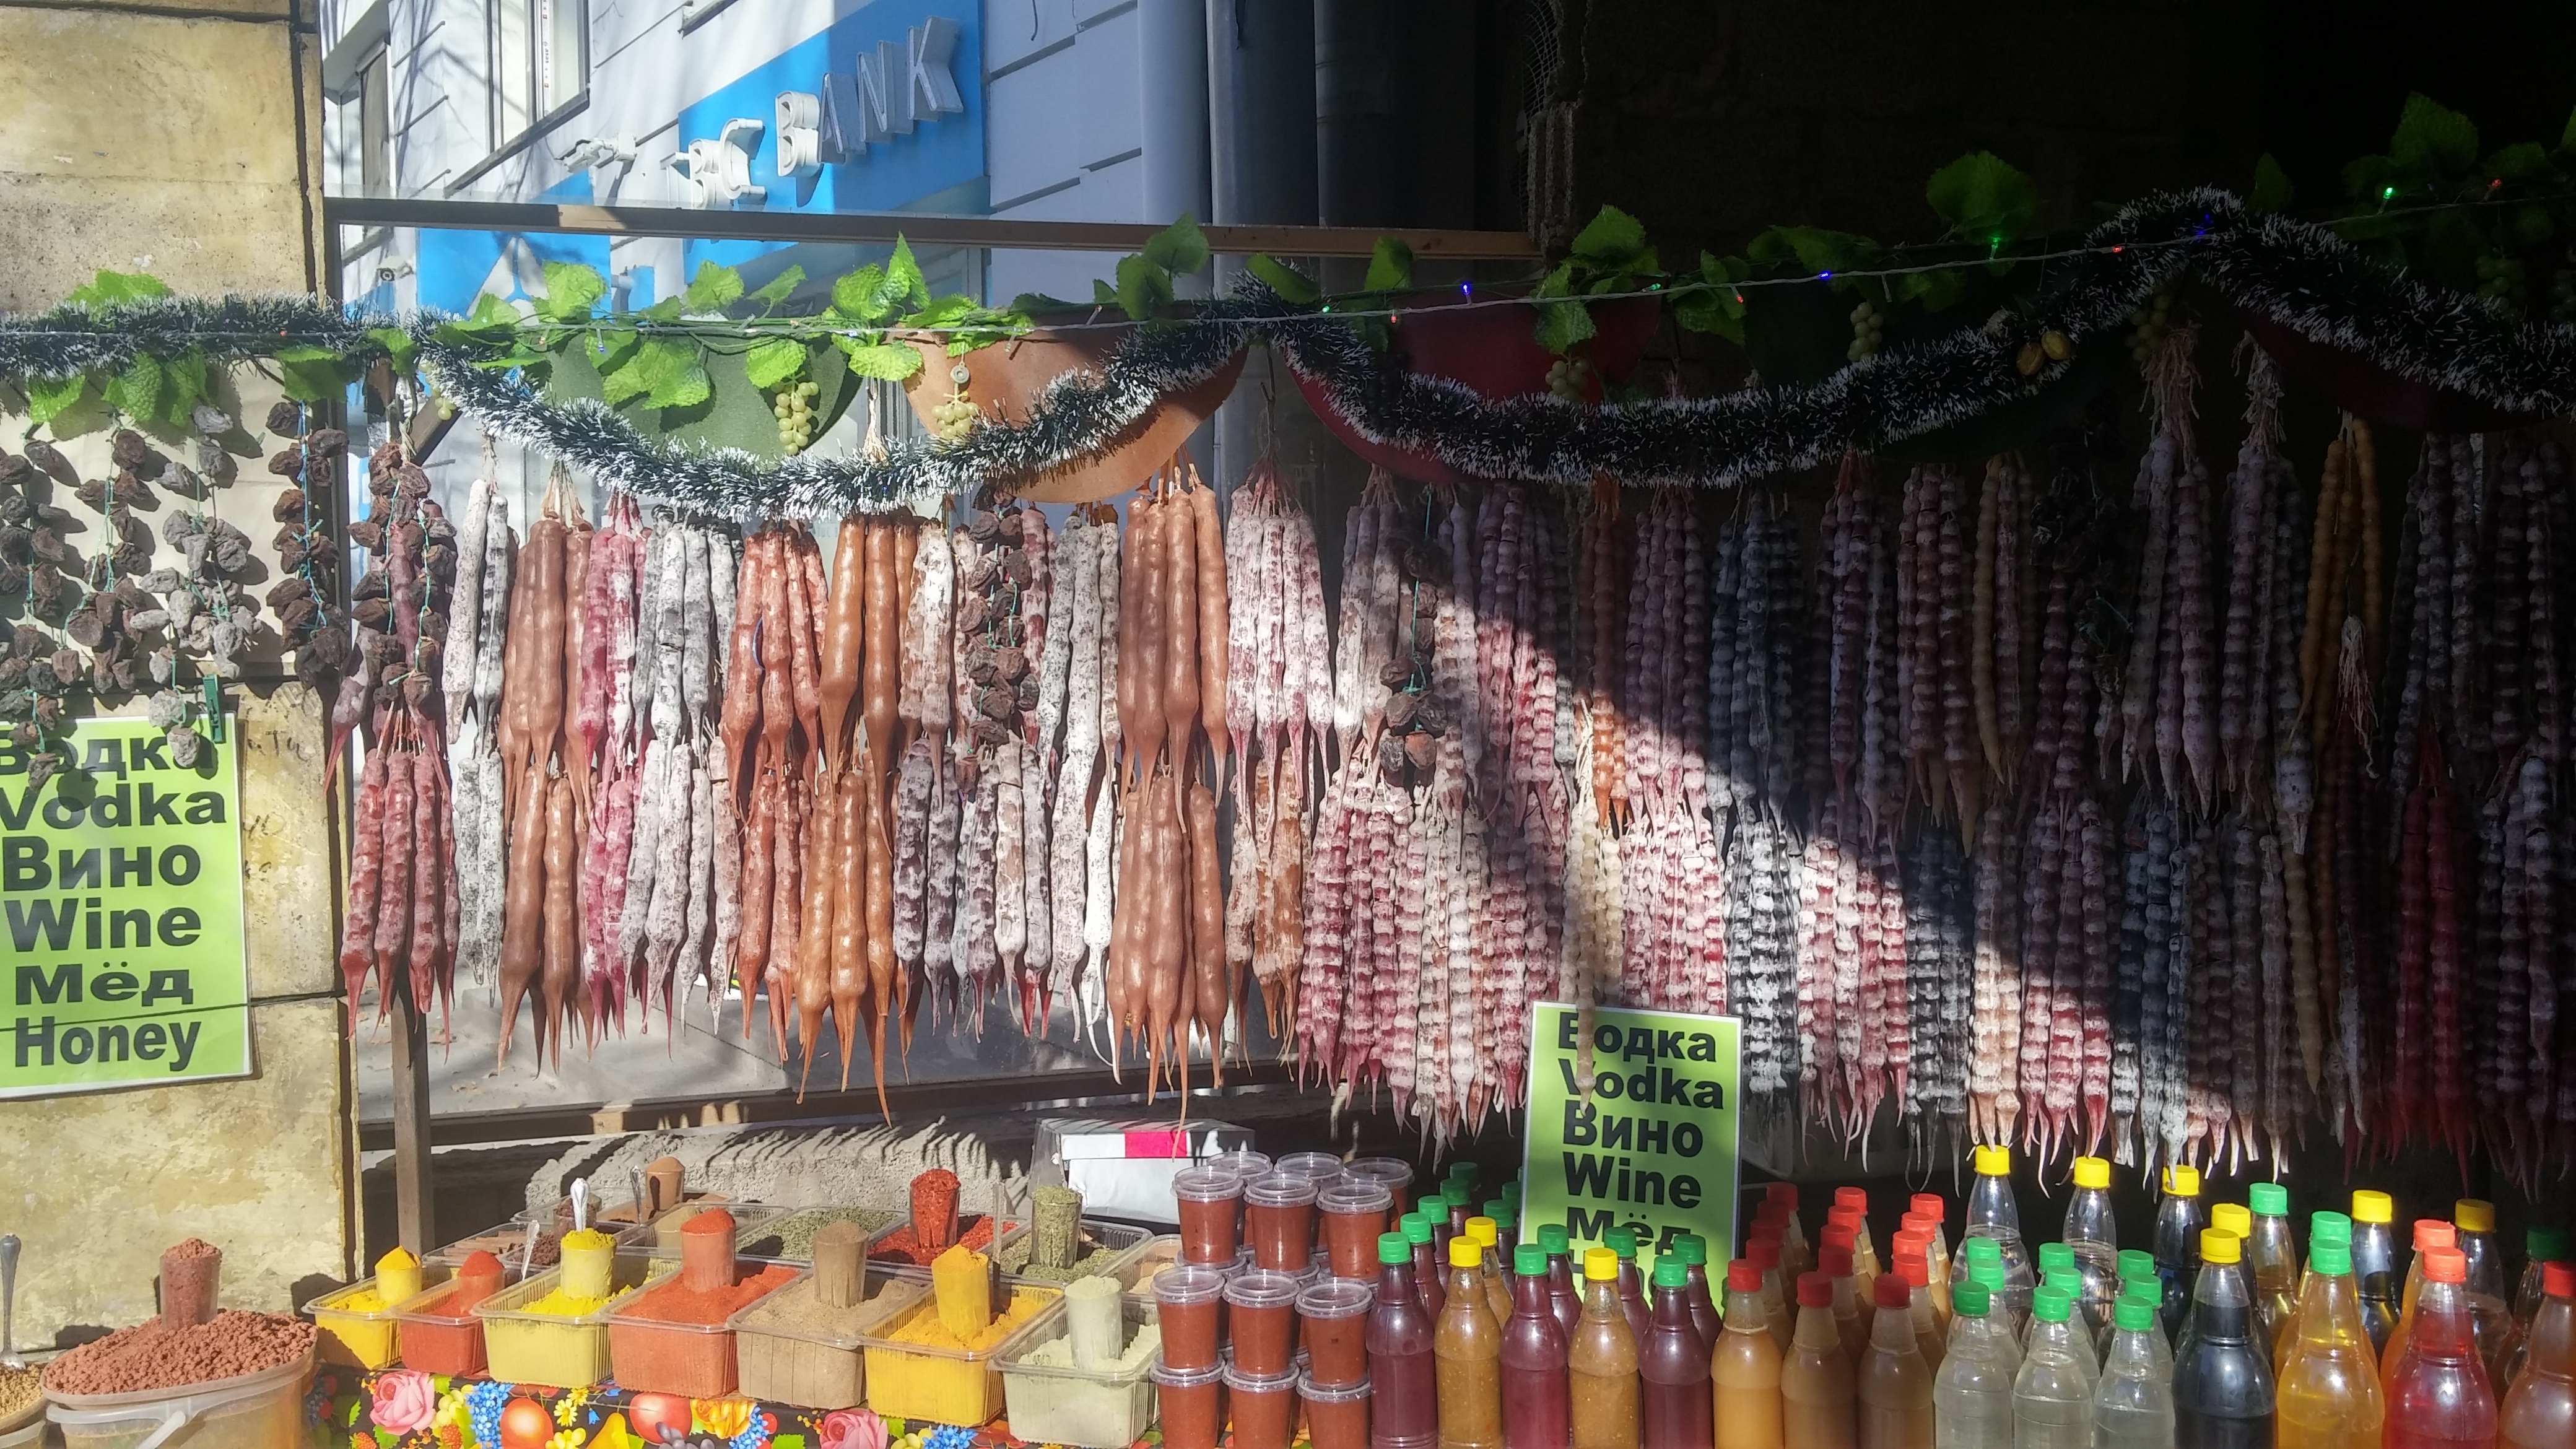
city, marketplace, public space